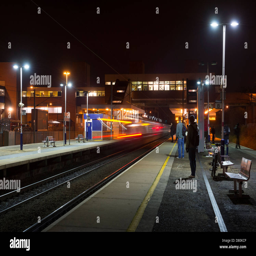
passengers waiting for a train at night at railway station